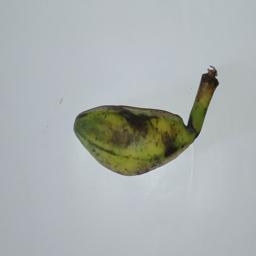
Banana variety: Champa Kola